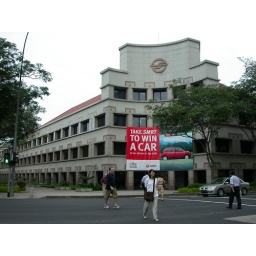
Take SMRT to win a car! Ironically, SMRT is the bus and train company in Singapore.